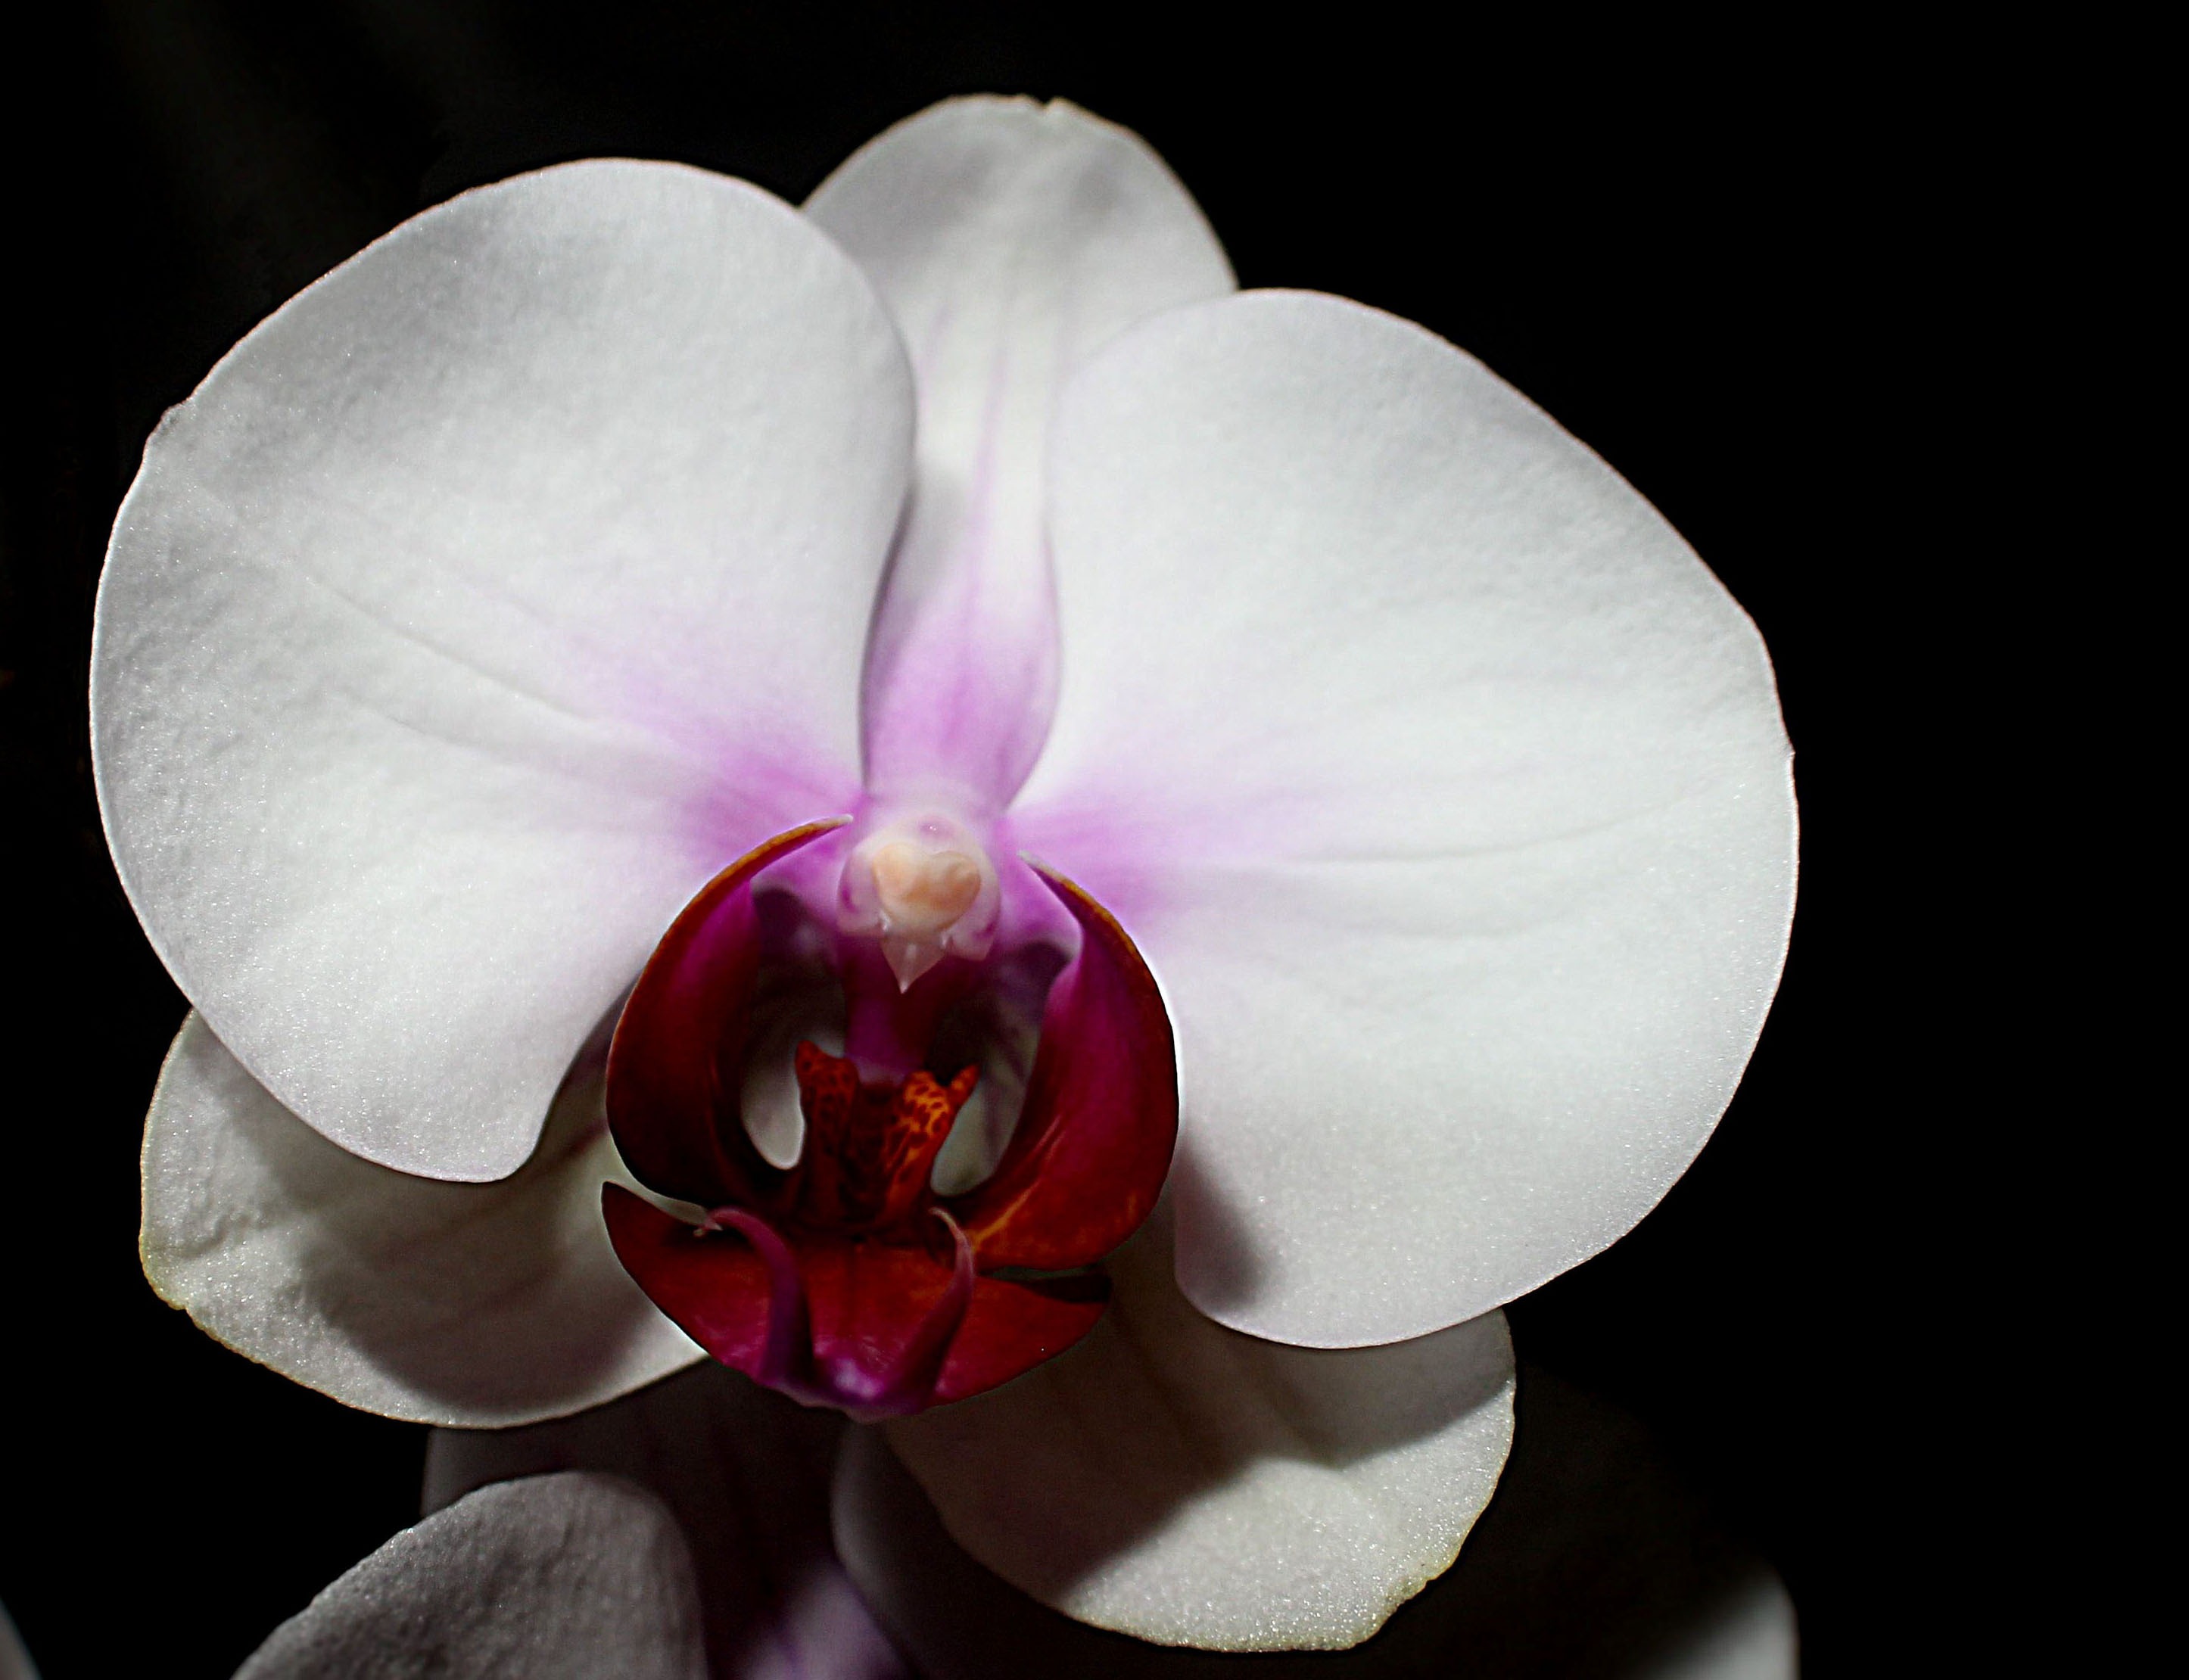
outdoor, blossom, growth, plant, white, photography, stem, flower, petal, bloom, summer, floral, environment, tranquility, foliage, pollen, spring, red, tropical, color, grow, natural, peace, fresh, botany, garden, flora, perennial, season, botanical, orchid, ecology, close up, vivid, petals, eye, stamen, seasonal, springtime, elegant, organ, ornamental, exotic, horticulture, vibrant, bud, herbaceous, pure, fragrant, gorgeous, macro photography, flowering plant, cattleya, land plant, moth orchid, christmas orchid